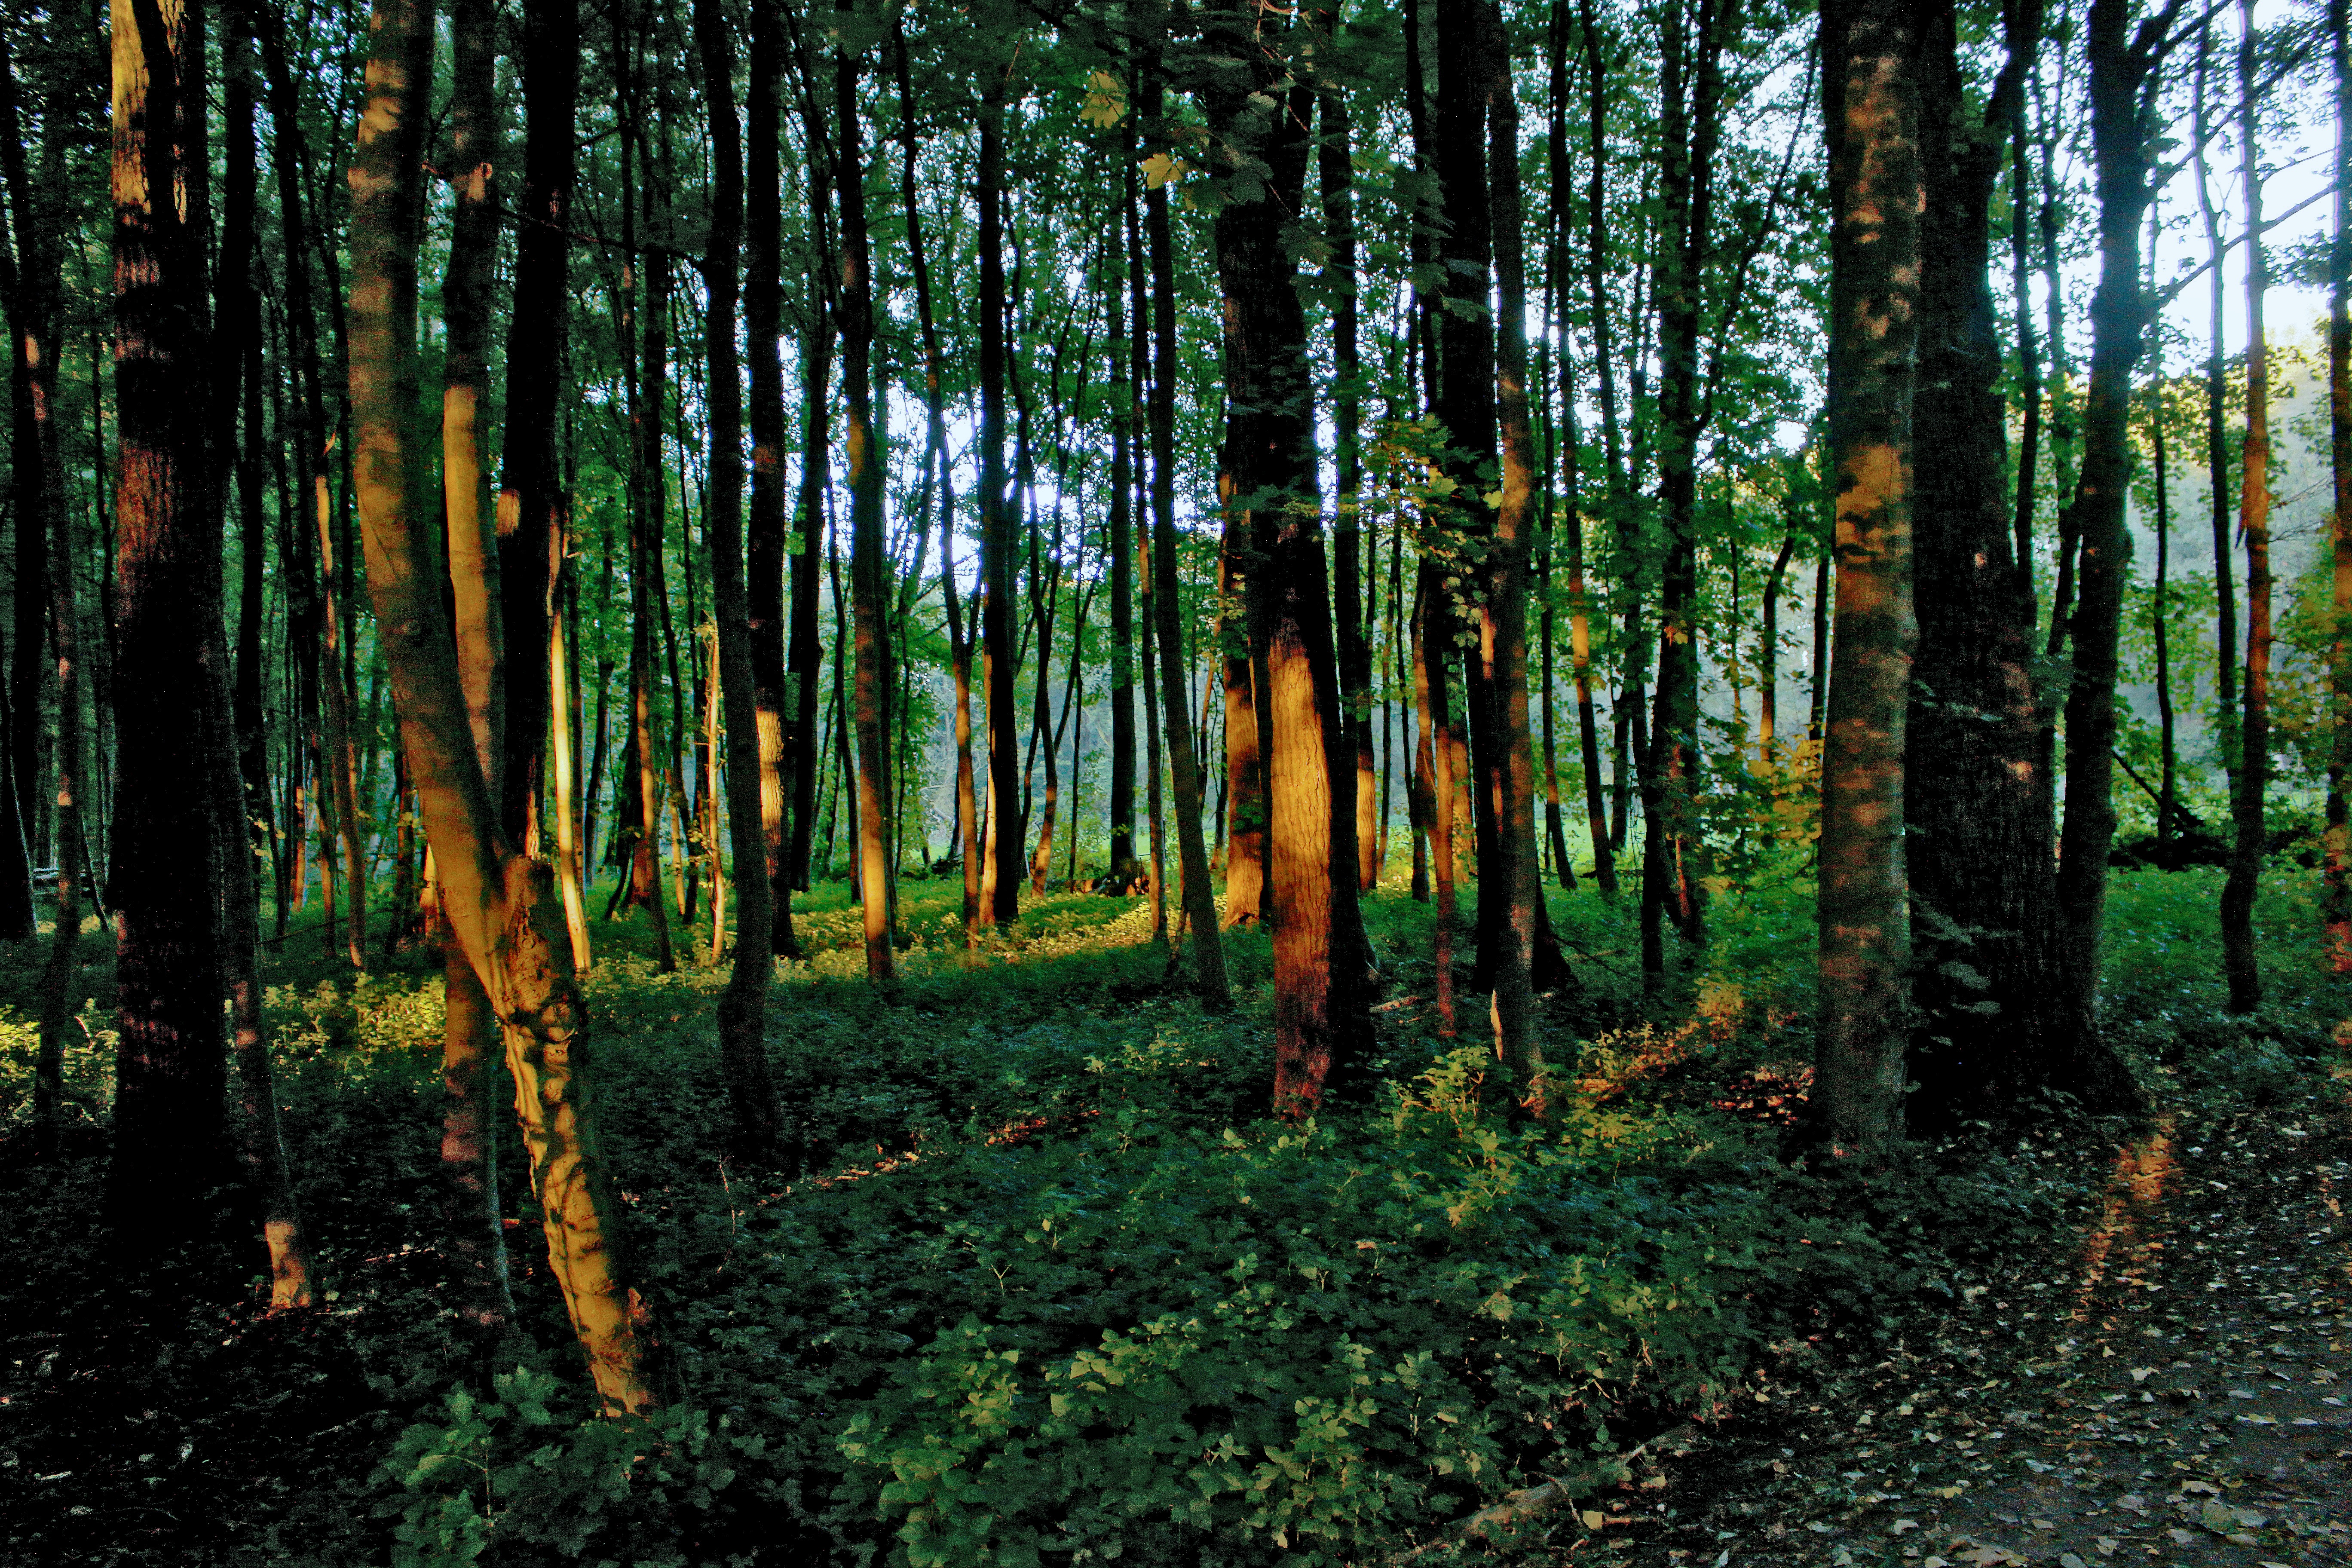
tree, forest, wilderness, branch, light, trail, sunlight, leaf, mystical, jungle, autumn, shadow, trees, spruce, rainforest, deciduous, wetland, grove, light beam, woodland, habitat, mood, ecosystem, flooded, mysticism, biome, old growth forest, natural environment, geographical feature, woody plant, temperate broadleaf and mixed forest, temperate coniferous forest, last rays